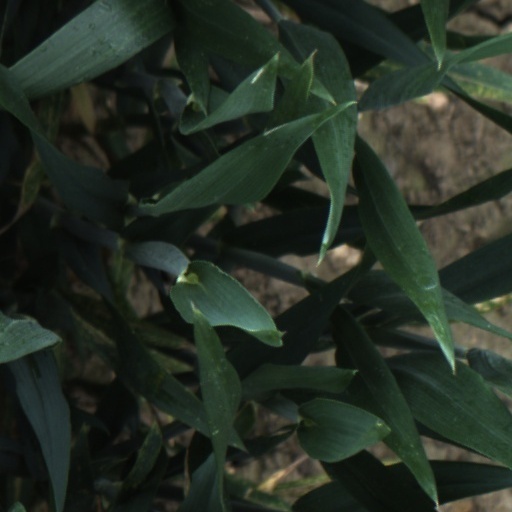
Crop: wheat